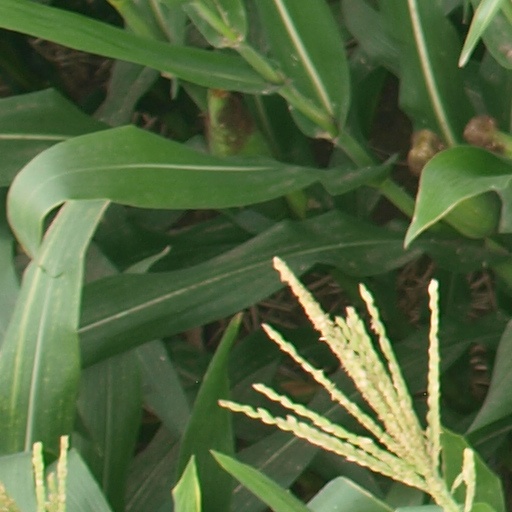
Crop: maize; corn